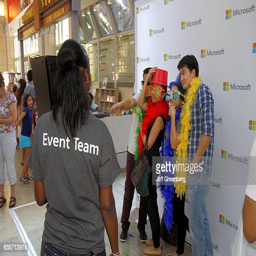
store taking pictures of people